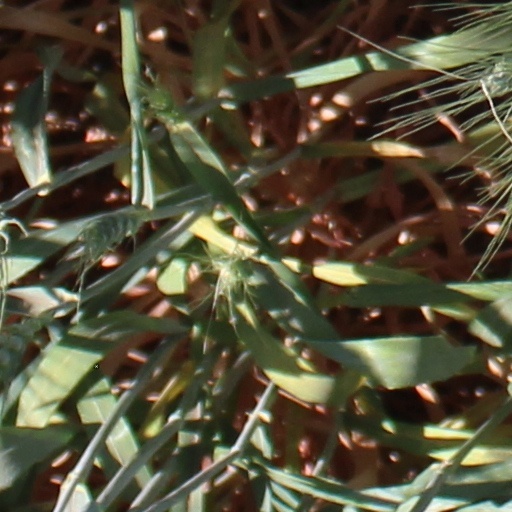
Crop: wheat